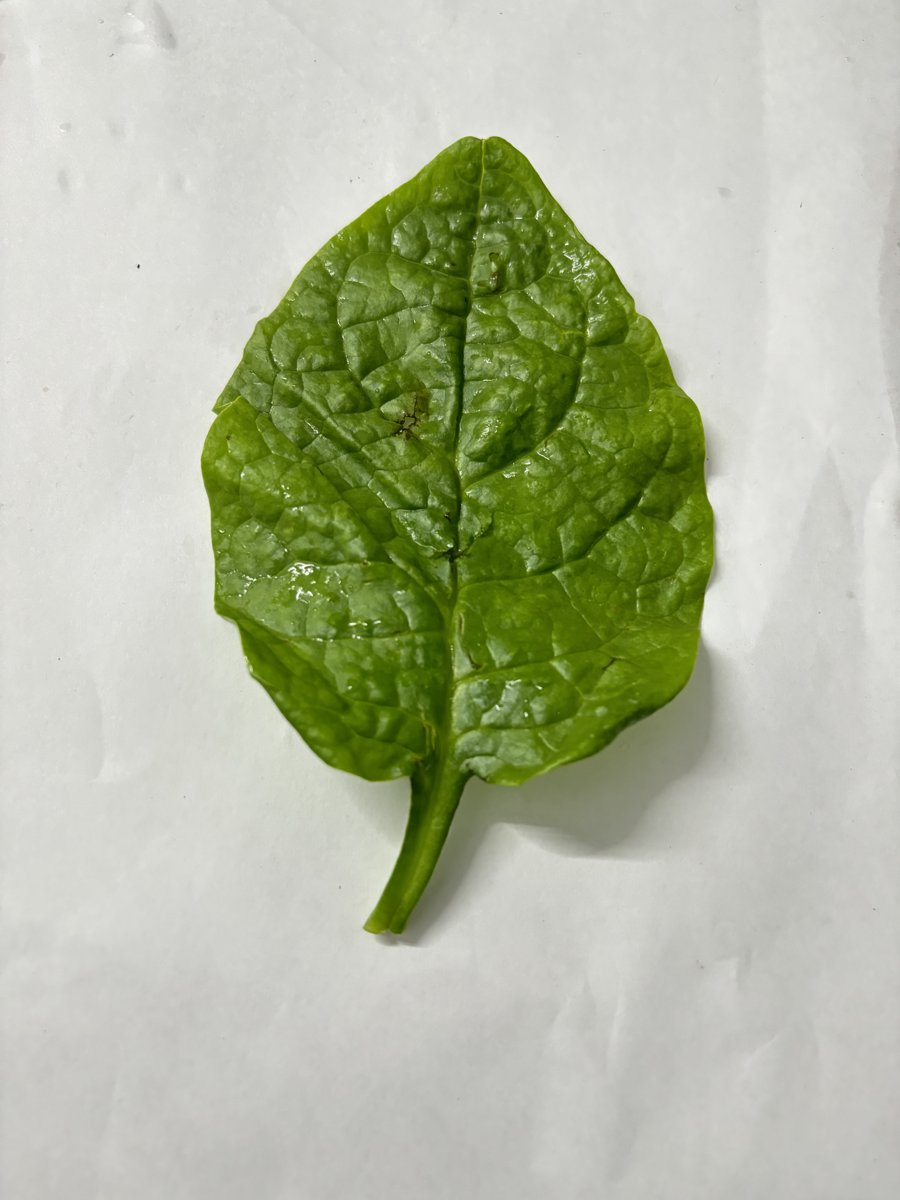
Label: Healthy-Leaf